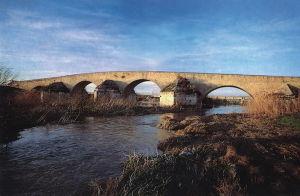
L'Aufide est un fleuve côtier du sud de l'Italie, se jetant dans la mer Adriatique. Typiquement méditerranéen, c'est un cours d'eau capricieux, dont les rives et, surtout le delta, recèlent de riches faune et flore. Son cours a vu, au cours de l'histoire, s'épanouir de grandes civilisations, mais également passer de nombreuses vagues d'invasion, comme celle des Carthaginois, victorieux de Rome à la célèbre bataille de Cannes.